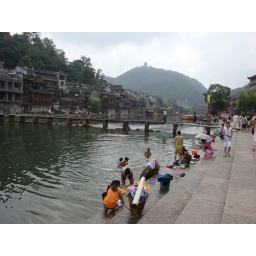
Children swimming in the Tuo river